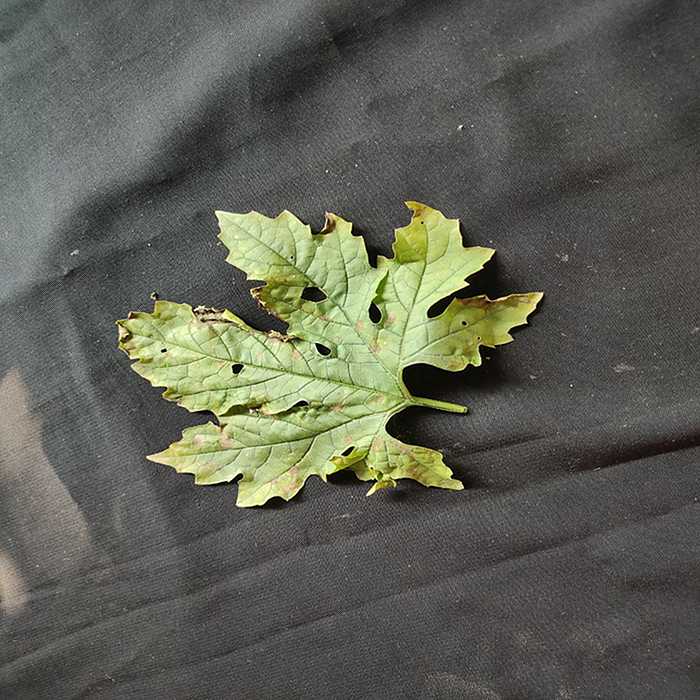
Plant: Bitter Gourd
Label: Downey mildew